U.S. Route 18 in Wisconsin

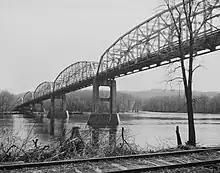
The old US 18 bridge over the Wisconsin River in Bridgeport

US 18 follows the old Chicago and North Western Railroad right-of-way from Fennimore to Madison. WIS 80 turns north at Cobb while US 18 continues east through Dodgeville, crossing WIS 23 and joining US 151 north. The two U.S. Highways share a common expressway and bypass Ridgeway and Barneveld on the way east into Dane County. In Dane County, US 18 and US 151 bypass Mount Horeb, crossing WIS 78 and WIS 92, and Verona and enter the Madison area, first passing through Fitchburg. Upon entering Madison, US 18 and US 151 join US 12 and US 14 east along the West Beltline Highway. Until 2007, the four-way concurrency had a grade level railroad crossing with the same line that followed US 18 between Fennimore and Madison. US 151 and US 14 turn off the beltline east and US 12 and US 18 continue east, crossing US 51 and I-39/I-90 southeast of Madison. east of the Interstates, US 12/US 18 becomes a two-lane surface road again and passes through Cambridge, where US 12 splits southeast at the Jefferson County line.